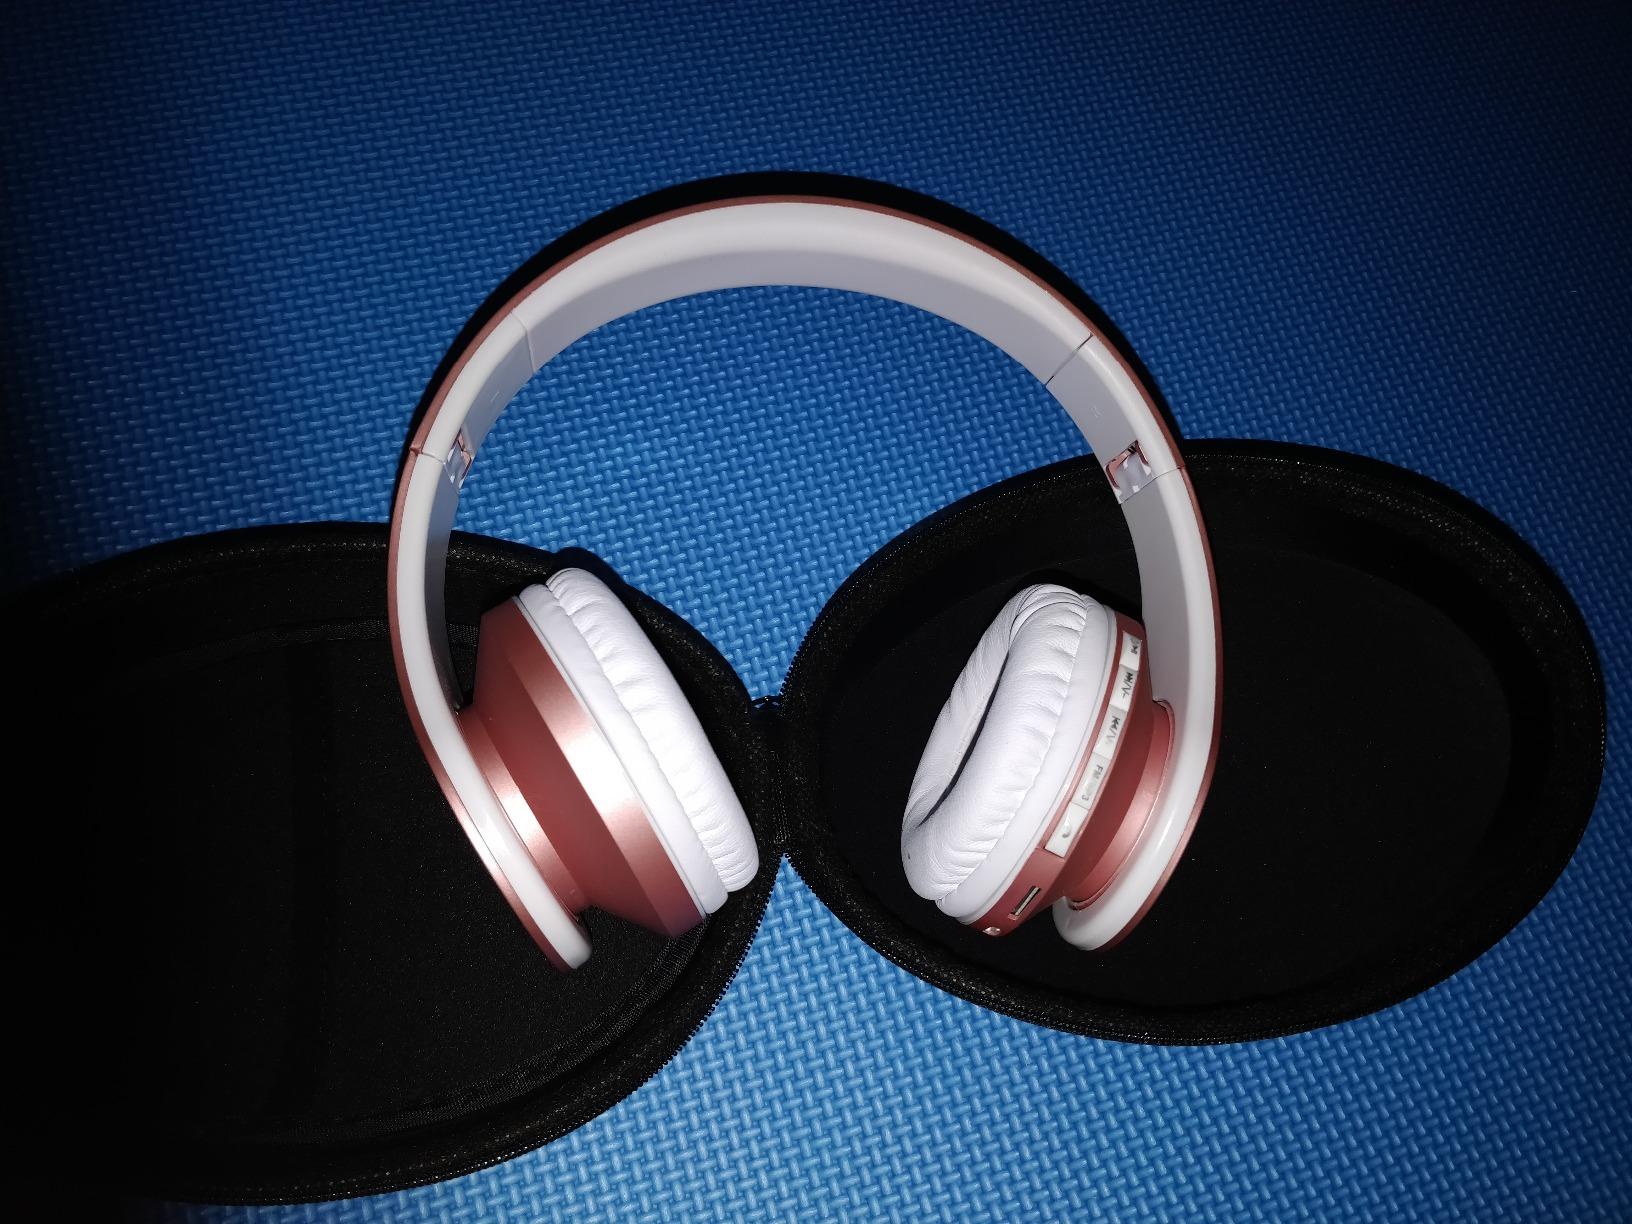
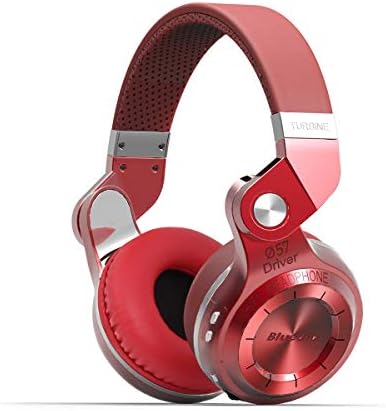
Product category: headphones
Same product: no